Jason Nelms

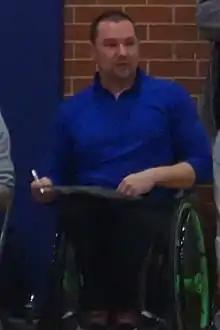
Nelms in 2020 as head coach of the Lady Movin' Mavs

Jason Nelms (born 1980) is an American Paralympic wheelchair basketball player from Huntsville, Alabama. He is a 2002 gold medalist at the IWBF World Championship and got a bronze medal in 2010 at the same place. A year later, he was awarded a gold medal at the 2011 Parapan American Games and on 2012 Summer Paralympics he was awarded with another bronze one. He was also a four-time NWBA Champion from 2008 to 2012 (excluding 2009). He has been the head coach of the University of Texas at Arlington Lady Movin' Mavs women's wheelchair basketball team since its establishment in 2013.